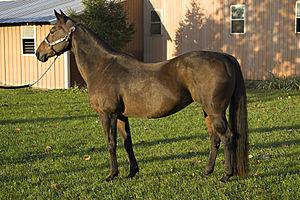
La vieillesse du cheval est le temps du déclin physique et mental du cheval, qui empêche généralement son utilisation pour la plupart des activités équestres. L'âge est différent selon les races et l'utilisation passée, la vieillesse survenant plus rapidement chez les chevaux de sport du type Pur-sang que chez les poneys rustiques. Les signes de vieillesse chez le cheval incluent l'usure bien visible de la denture, le blanchiment de certaines zones de la tête, le creusement du dos et des raideurs dans la locomotion. L'animal devient aussi plus sensible au passage des saisons.